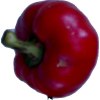
Label: red_pepper